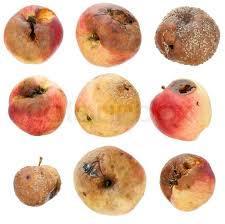
Label: apples